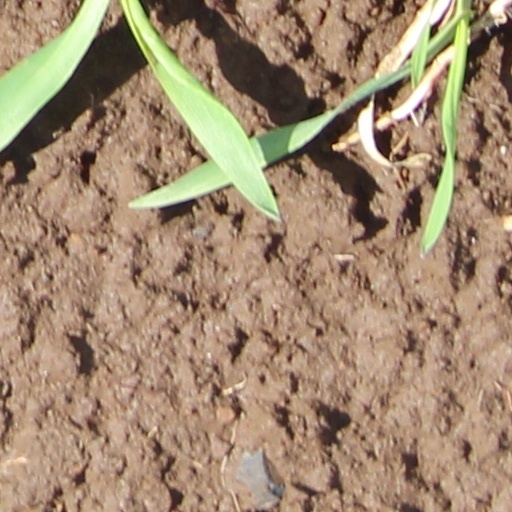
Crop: wheat